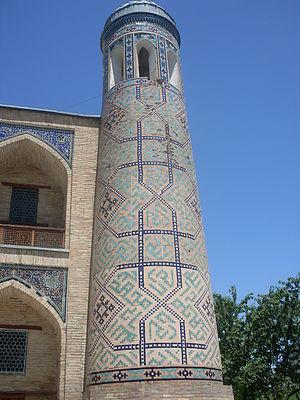
L'Invasion mongole de l'Empire khorezmien est une campagne militaire dirigée par Genghis Khan, qui a lieu entre 1219 et 1221 et qui marque le début de l'invasion mongole des pays musulmans. L’expansion mongole se solde finalement par la conquête de la quasi-totalité de l’Asie, ainsi que certaines parties de l’Europe de l'Est, à l'exception du Japon, du Sultanat mamelouk d’Égypte et de la plus grande partie du sous-continent indien et de l’Asie du Sud-Est.